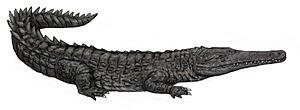
Oceanosuchus est un genre éteint de Crocodyliformes marins de la famille des pholidosauridés découvert en Normandie dans des sédiments datés de la base du Crétacé supérieur, soit d'environ 95 millions d'années.